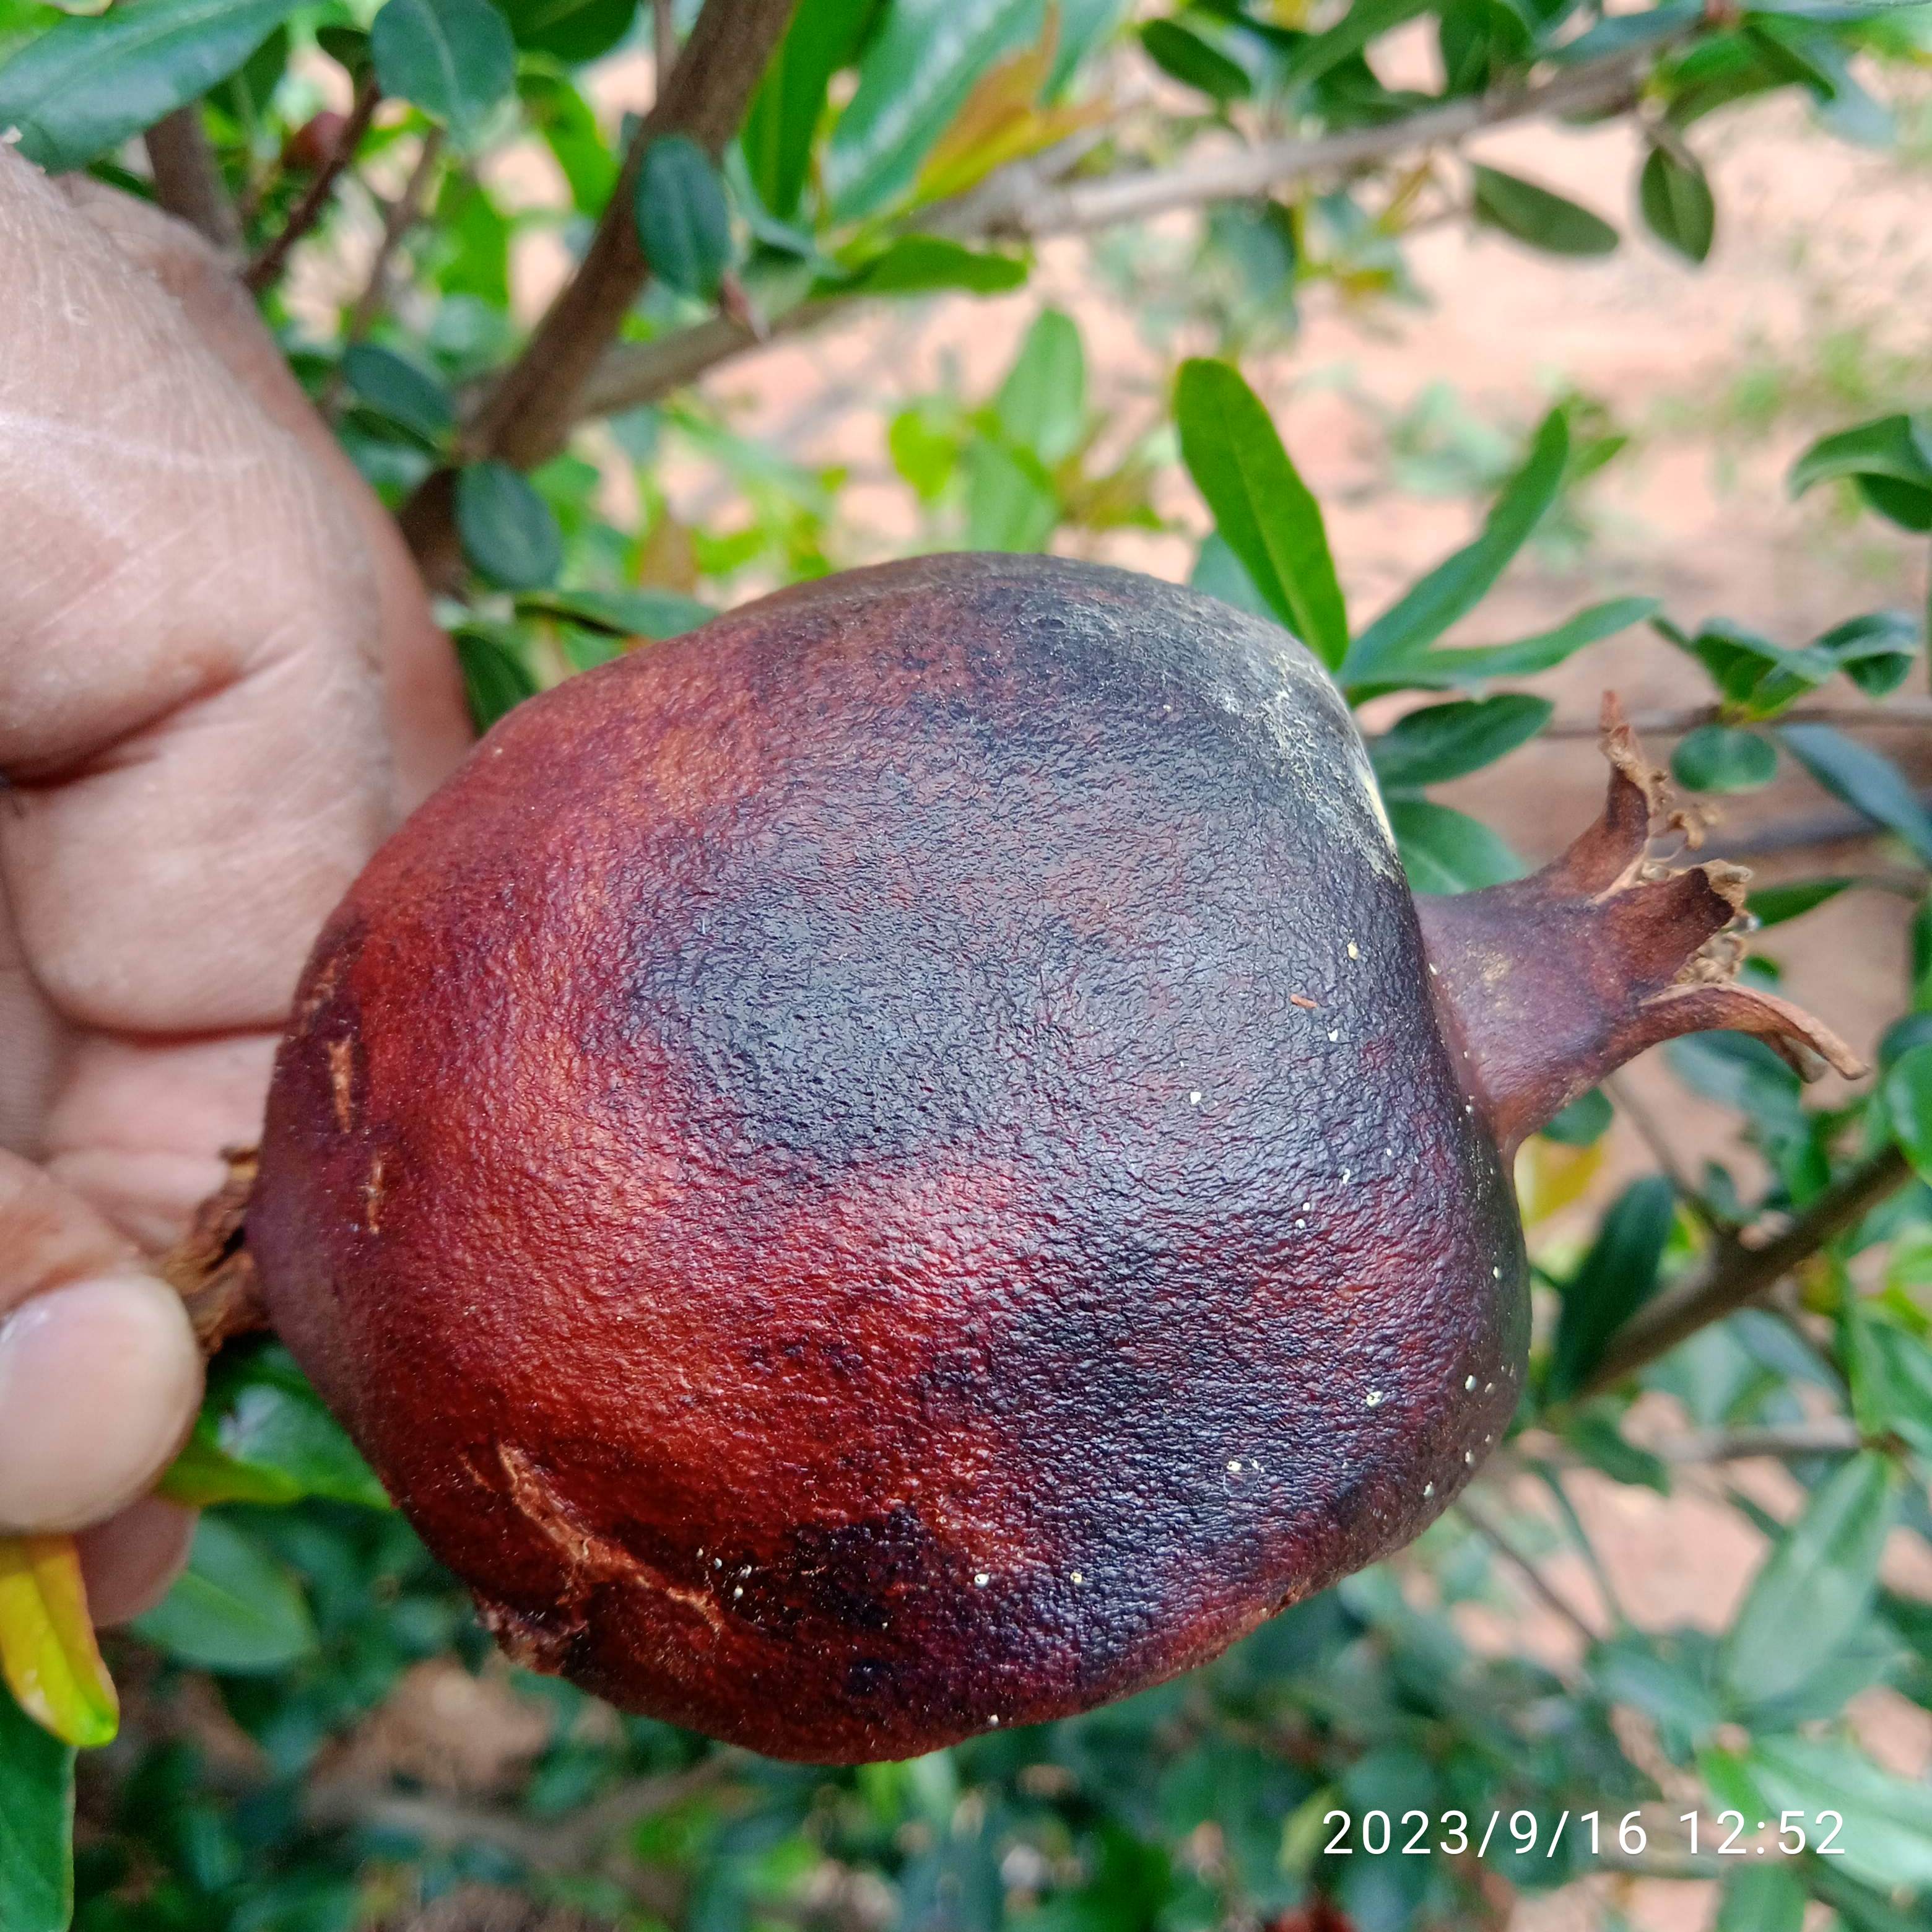
Label: Alternaria